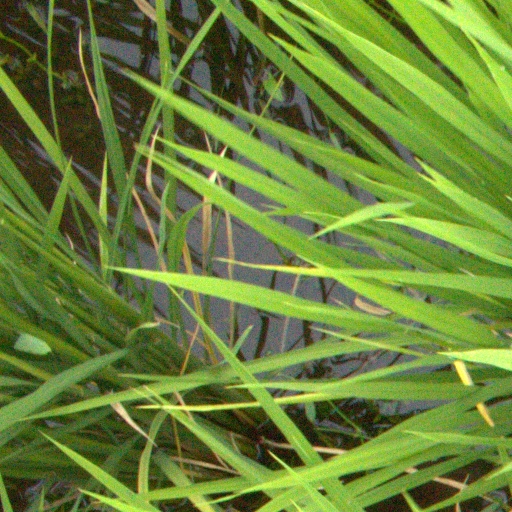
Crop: rice